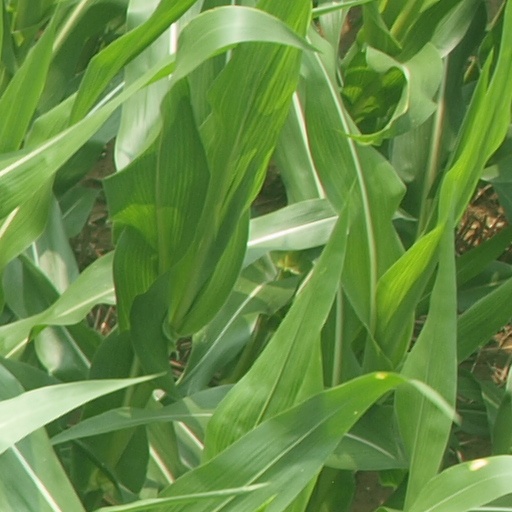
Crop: maize; corn